Ward Island (Texas)

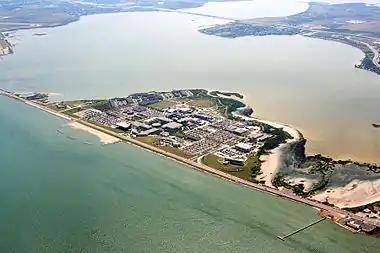
Ward Island in 2010

Ward Island is a small body of land situated at the confluence of Corpus Christi Bay and Oso Bay and is part of the city of Corpus Christi, Texas. Most of Ward Island is now used by Texas A&M University-Corpus Christi.